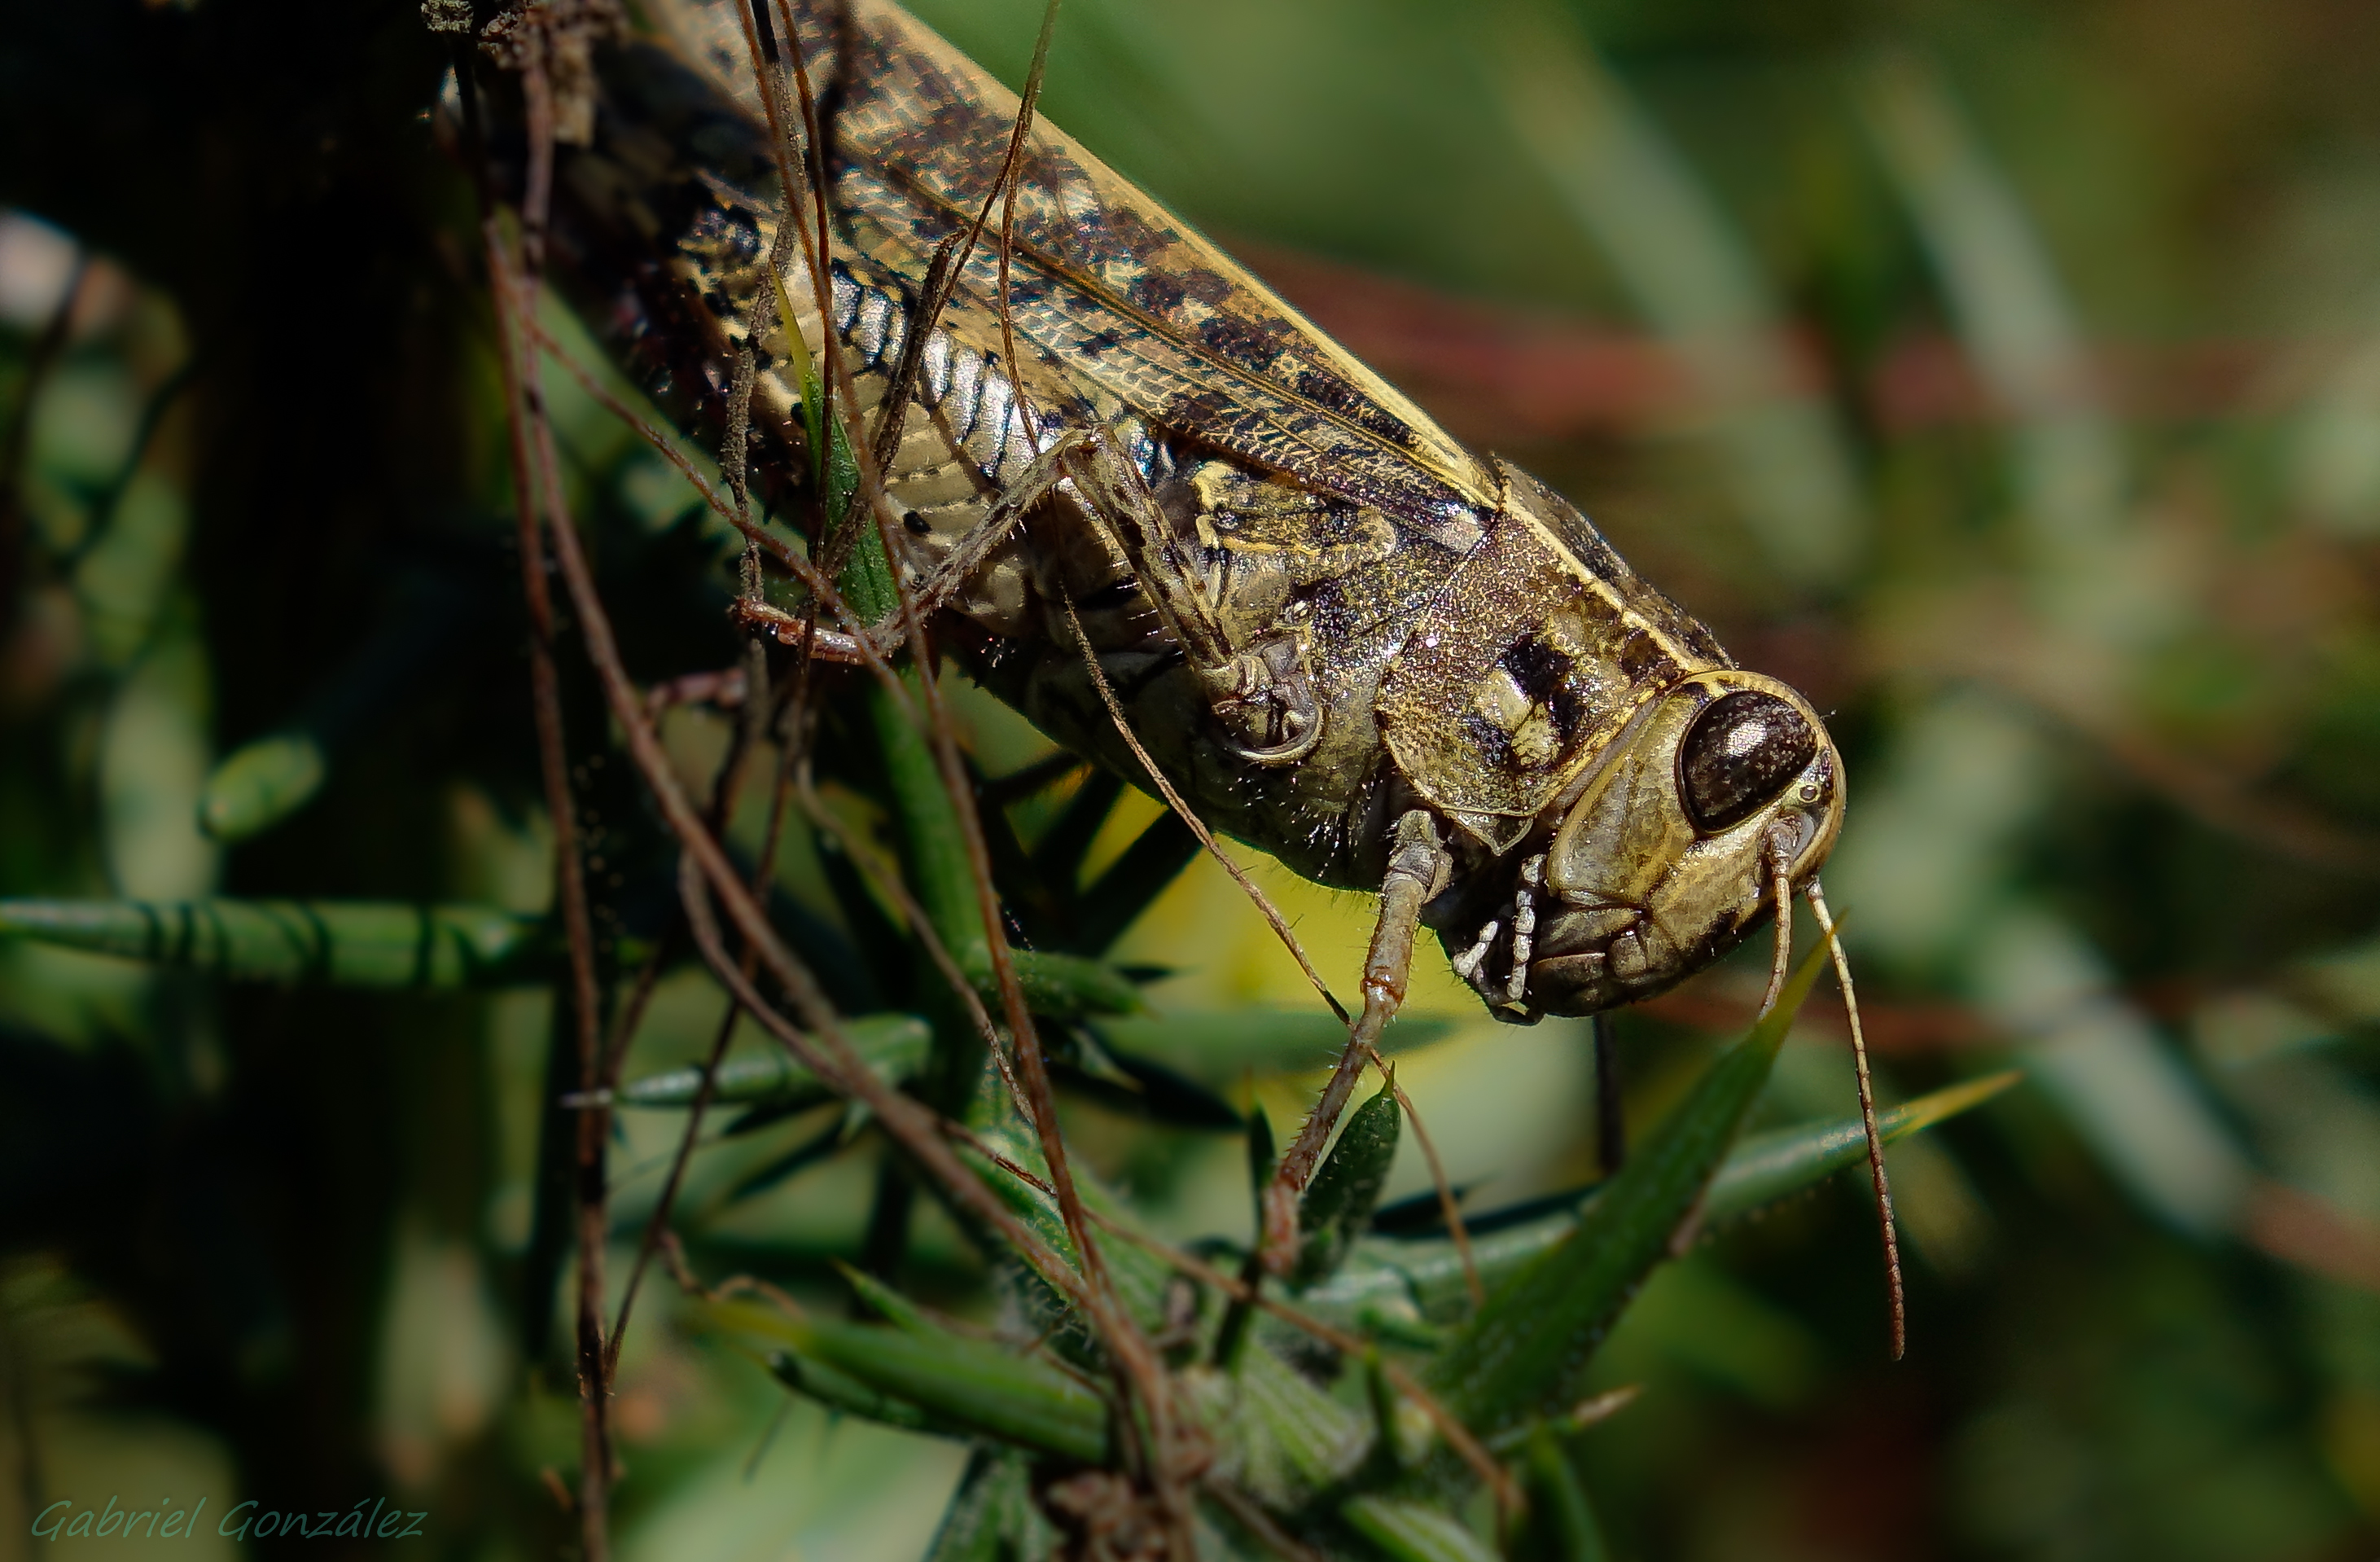
nature, branch, wildlife, green, insect, macro, butterfly, fauna, invertebrate, close up, animals, naturaleza, grasshopper, ggl1, gaby1, xovesphoto, animales, sonyrx10, rx10, saltamontes, gphoto, xelodegalicia, macro photography, gabrielcoru a, moths and butterflies